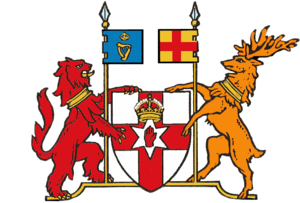
L'équipe d'Irlande de rugby à XV, surnommée le XV du Trèfle, rassemble les meilleurs joueurs professionnels de l'Irlande ainsi que de l'Irlande du Nord dans les compétitions internationales majeures de rugby à XV, la Coupe du monde de rugby à XV et le Tournoi des Six Nations.